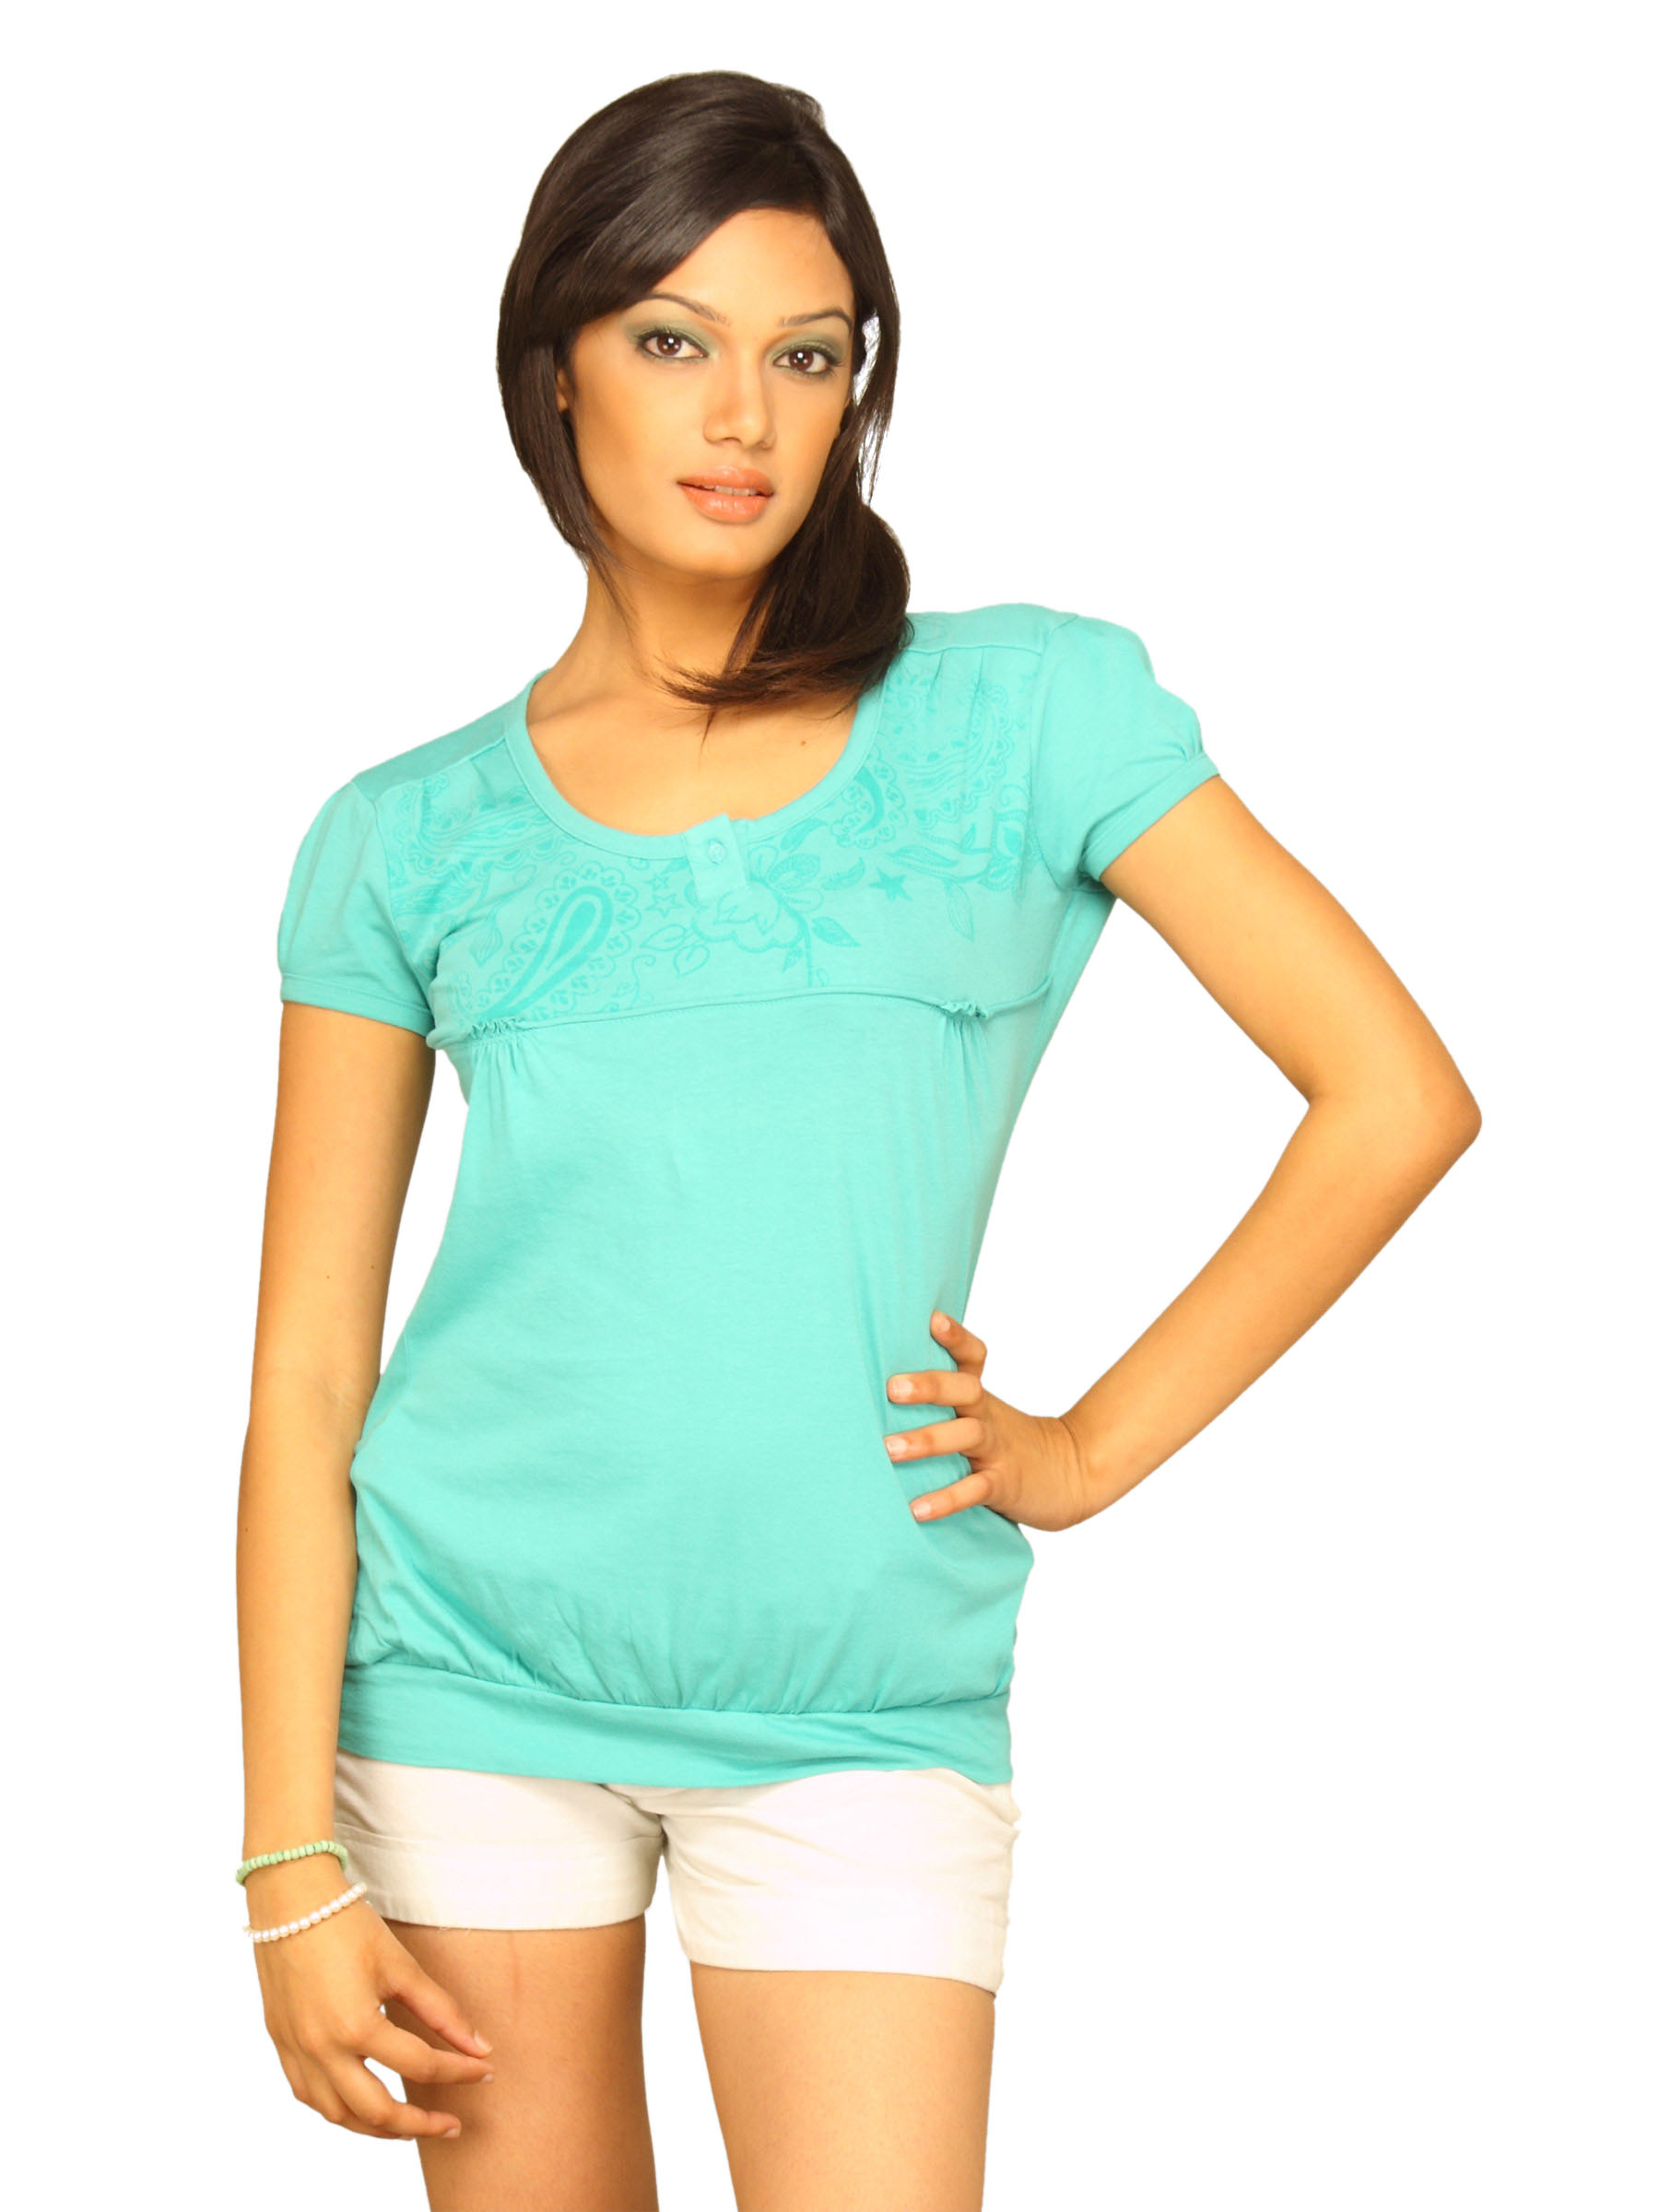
Wrangler Women Short Placket Green Top
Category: Apparel / Topwear / Tshirts
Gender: Women
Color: Green
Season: Summer 2011
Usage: Casual